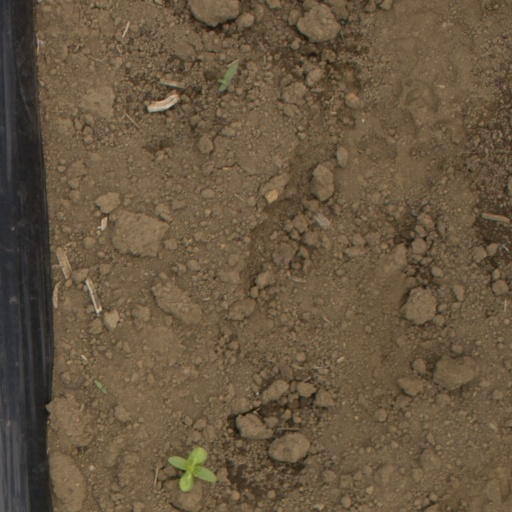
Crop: Jerusalem artichoke